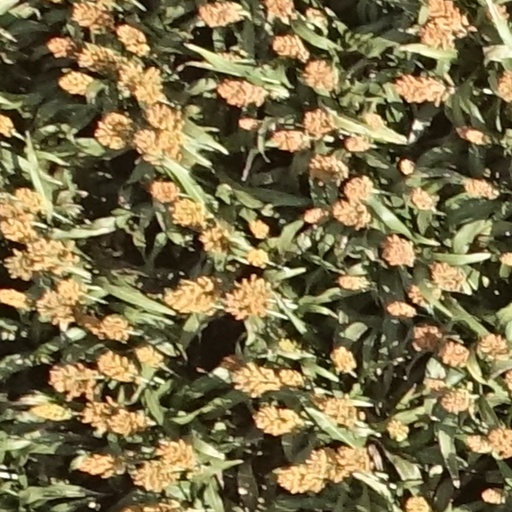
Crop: sorghum